Tower Hill Wildlife Reserve

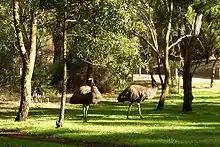
Emus in the picnic area

The Tower Hill Visitor Centre, completed in 1969 and opened in 1970, located in the central complex of volcanic cones, is an important public building designed by Melbourne architect Robin Boyd. Partly constructed from local limestone, he described his structure as "a complete, one-piece, yet seemingly organic growth". Boyd was an avid conservationist and designed the building in harmony with nature, with the circular shape and sloping roof mirroring hilltops on the volcanic island.